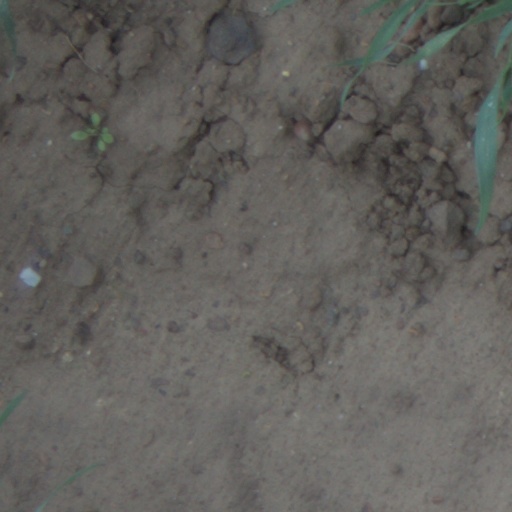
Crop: wheat